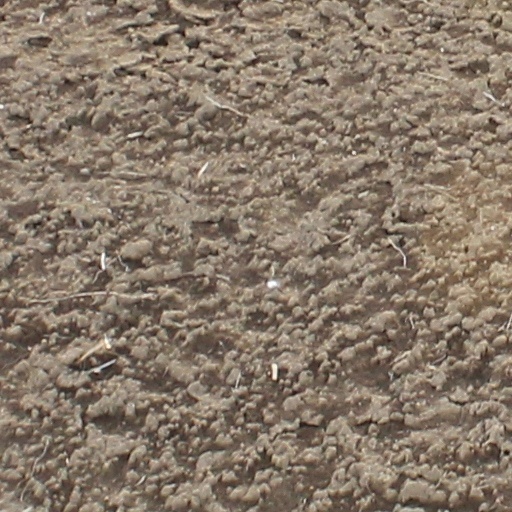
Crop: wheat